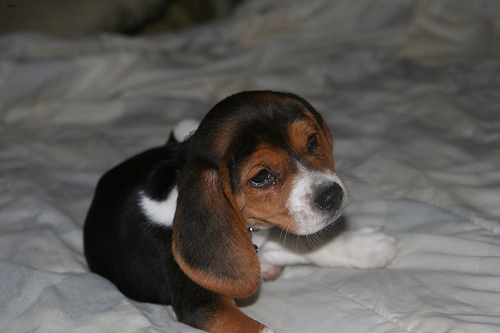
Breed: beagle